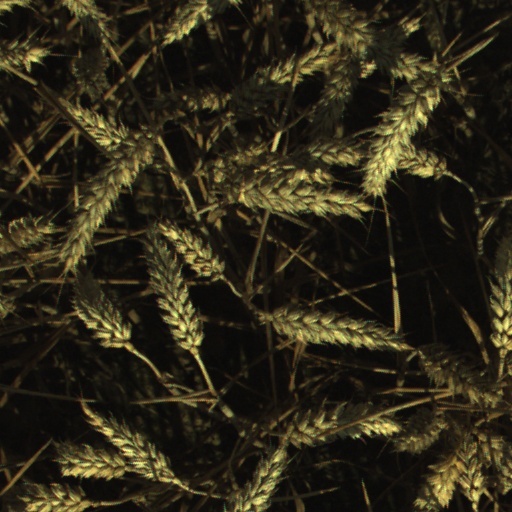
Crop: wheat